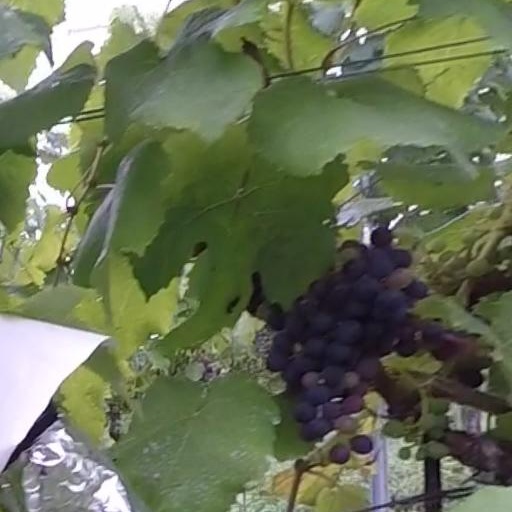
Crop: grape